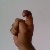
The image shows a hand gesture representing the letter 'X' in Indian Sign Language.